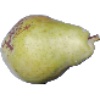
Label: Pear Williams 1